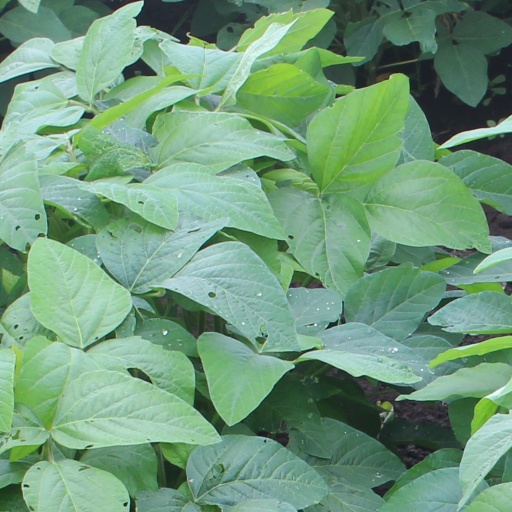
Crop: soybean